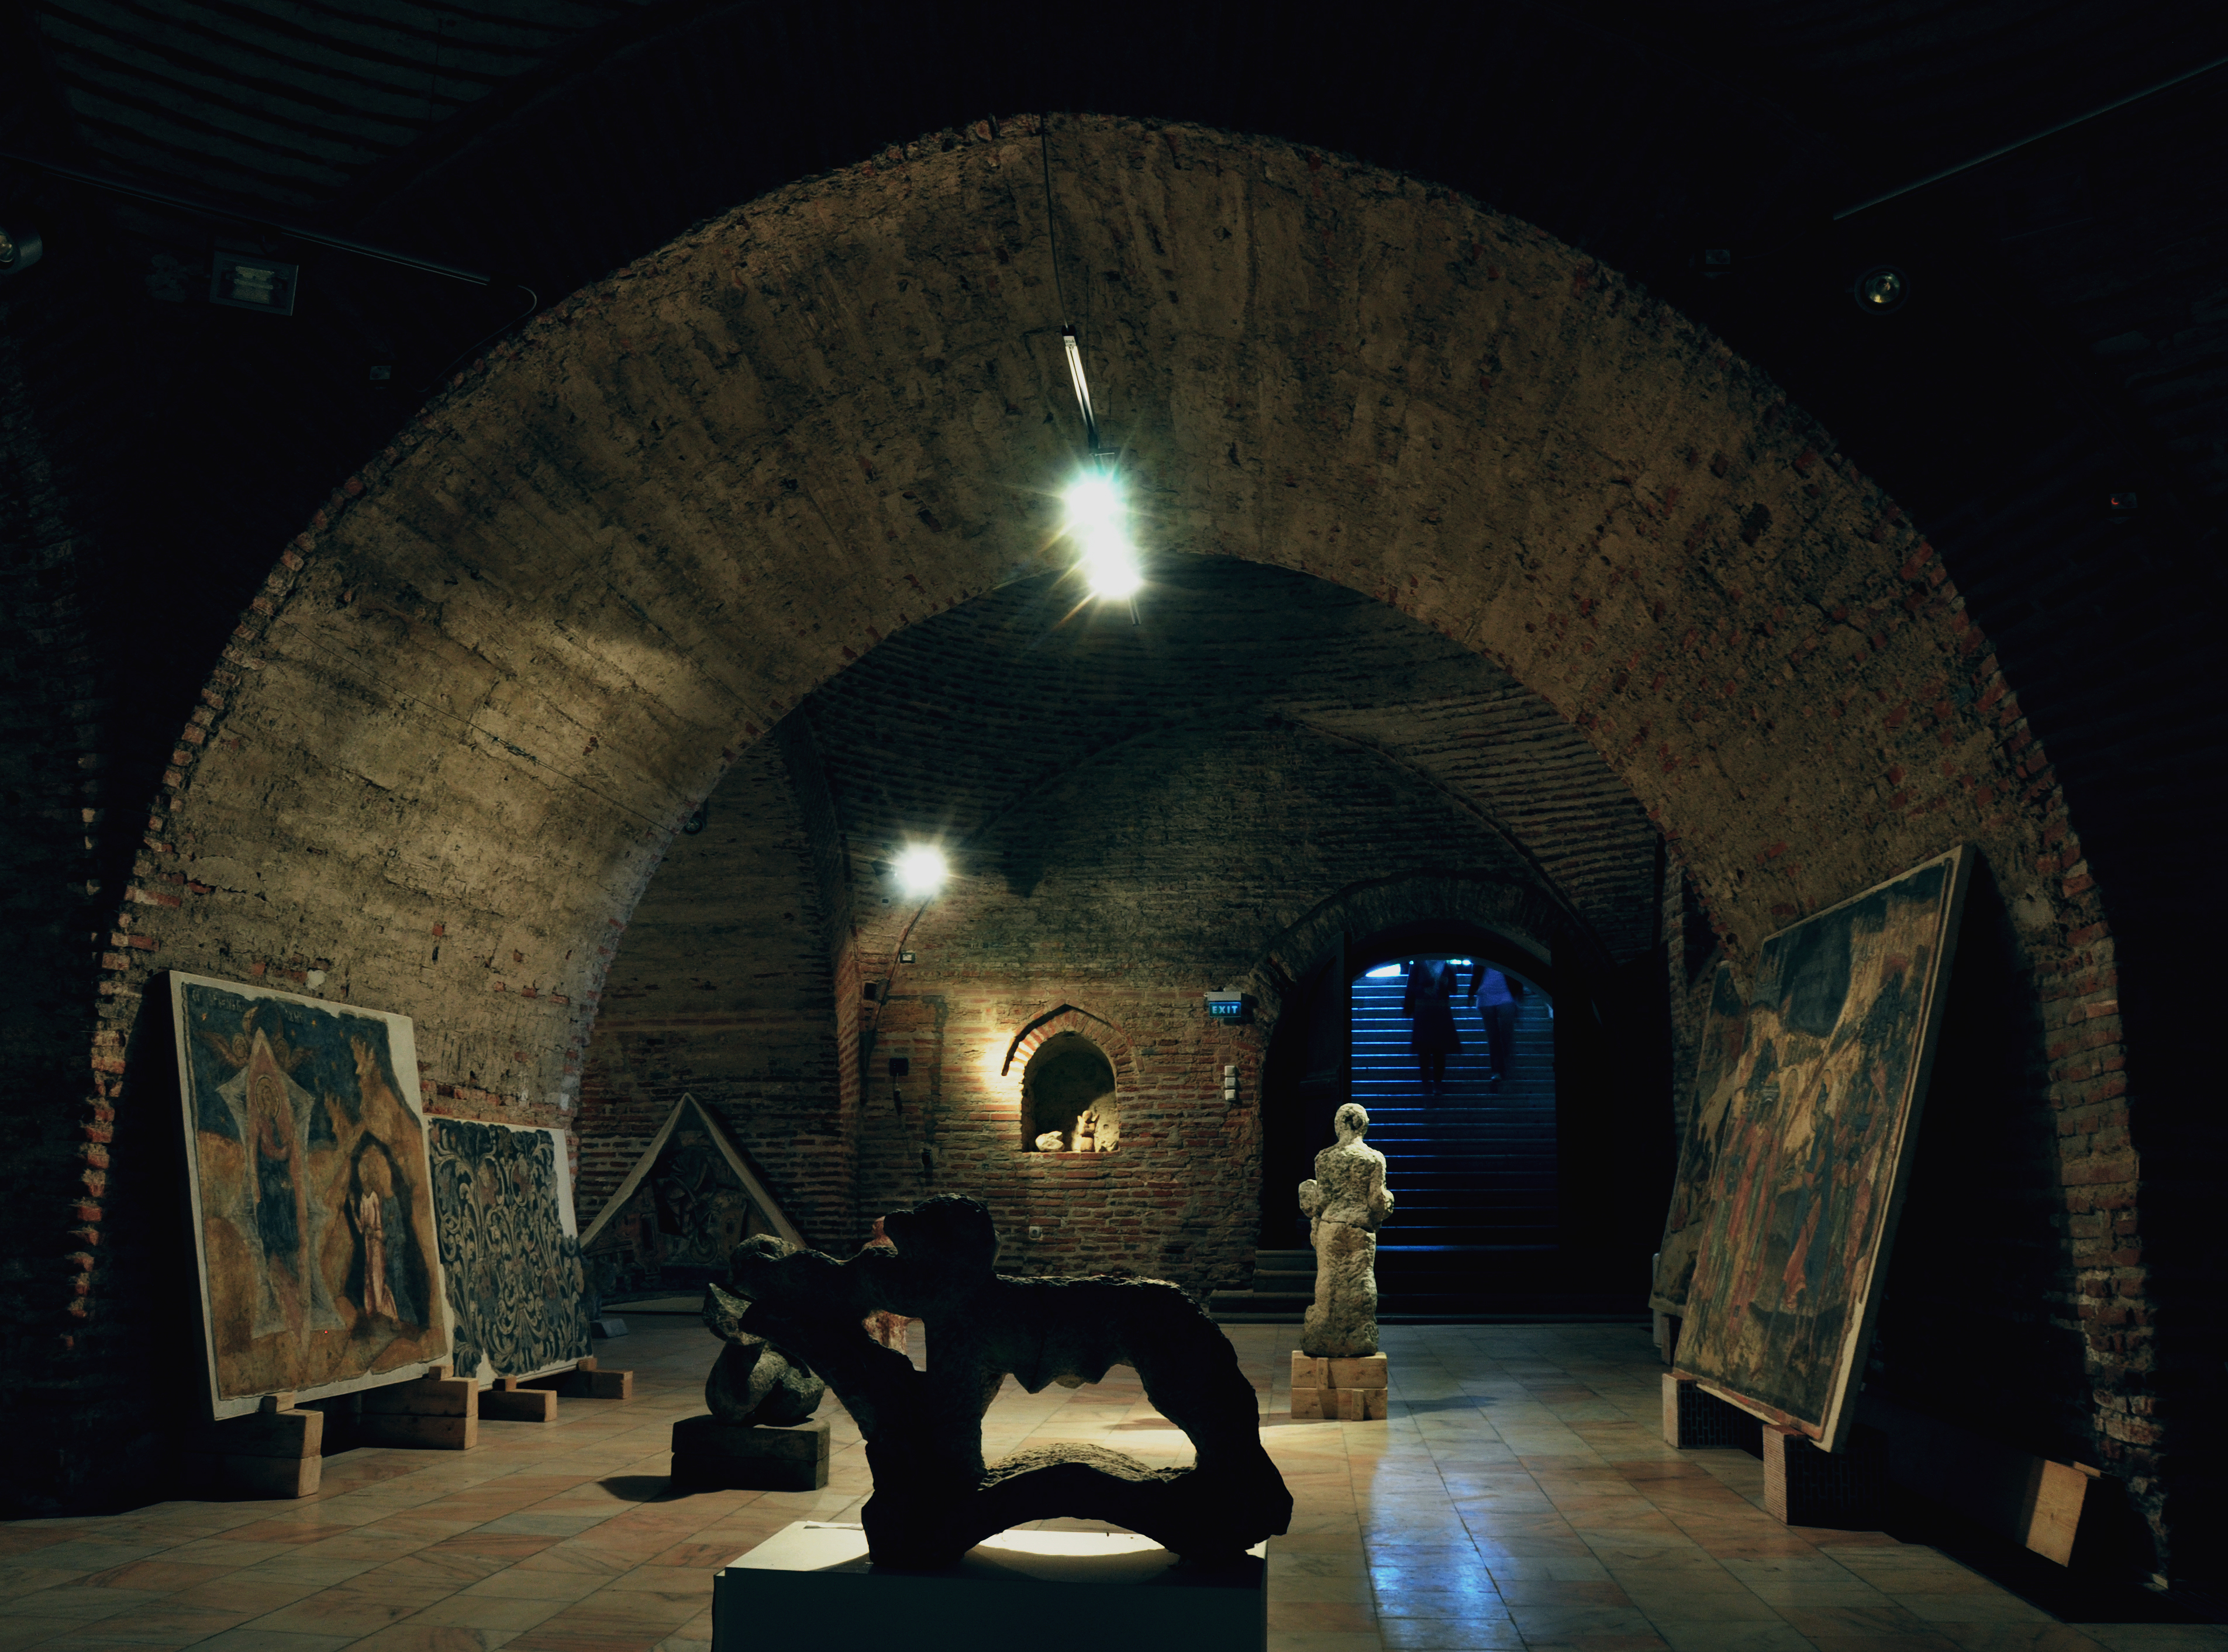
light, architecture, photography, interior, palace, tunnel, monument, photo, arch, museum, darkness, church, basement, photos, sculpture, art, de, expo, infrastructure, iconography, monastery, fotografie, arc, tourist attraction, fresco, icon, romania, icons, cellar, bucharest, crypt, biserica, arhitectura, wallachia, orthodoxy, lumina, romanian, patrimoniu, fresca, frescoes, manastirea, manastire, bucuresti, valahia, tararomaneasca, muzeu, muzeul, brancovenesc, palat, brincoveanustyle, mogosoaia, memento, subsol, vacaresti, pivnita, lmiifiima1529801, eik n, vacarestimonastery, br ncoveneasc, arhitecturabr ncoveneasc, vasilegorduz, gorduz